Economy of the Middle East

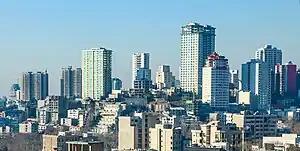
Tehran

Iran has one of the largest economies in the Middle East. It is the world's 18th largest by PPP. Iran's major industries are largely state-owned. The nature of the Iranian state-owned enterprises has led to a degree of inefficiency. Iran ranks 69th out of 139 in Global Competitiveness Report. Iran has been able to subsidize inefficient industry with its large oil revenues, and maintain respectable growth rates. The nature of the state-driven economy has led to significant brain drain in recent years as educated Iranians seek opportunities abroad. Consequently, Iran has begun a privatization effort in order to stimulate trade in accordance with its ongoing five-year plan, and has also undertaken an ambitious economic reform plan.